MS Arberia

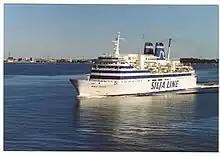
"Wasa Queen" in 1999

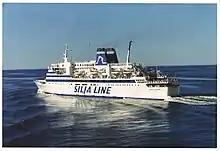
"Wasa Queen" in 1999

Between April and May 1992 the "Orient Sun" was rebuilt at Kotkan Telakka Oy, Kotka, Finland, for service on EffJohn's subsidiary Wasa Line. With the name MS "Wasa Queen" she started service between Vaasa in Finland and Sundsvall in Sweden on May 15, 1992. In addition to the Vaasa—Sundsvall route she also sailed from Vaasa to Umeå. In 1993 EffJohn reorganised their operations, merging Wasa Line into Silja Line. Wasa Queen was repainted in Silja Line's colours, but this time (somewhat surprisingly) her name wasn't changed, and she was kept on traffic from Vaasa. Many sources claim she was transferred to Silja Line on 31 December 1993, however a photograph showing her being painted in Silja Line colours in Vaasa harbour with MS "Wasa King" (which left Wasa Line fleet in January 1993) in the background suggests the "Wasa Queen" received Silja Line livery already in January 1993.